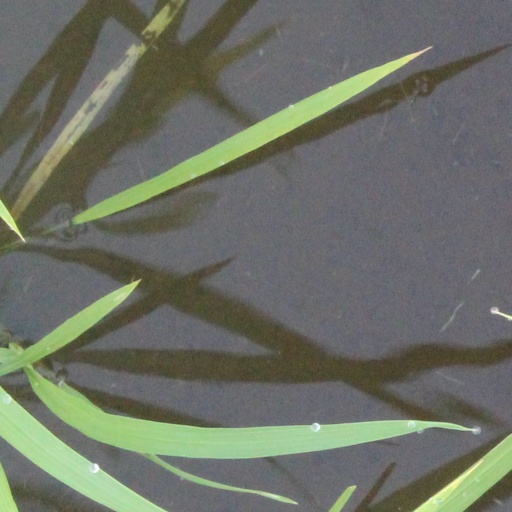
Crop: rice